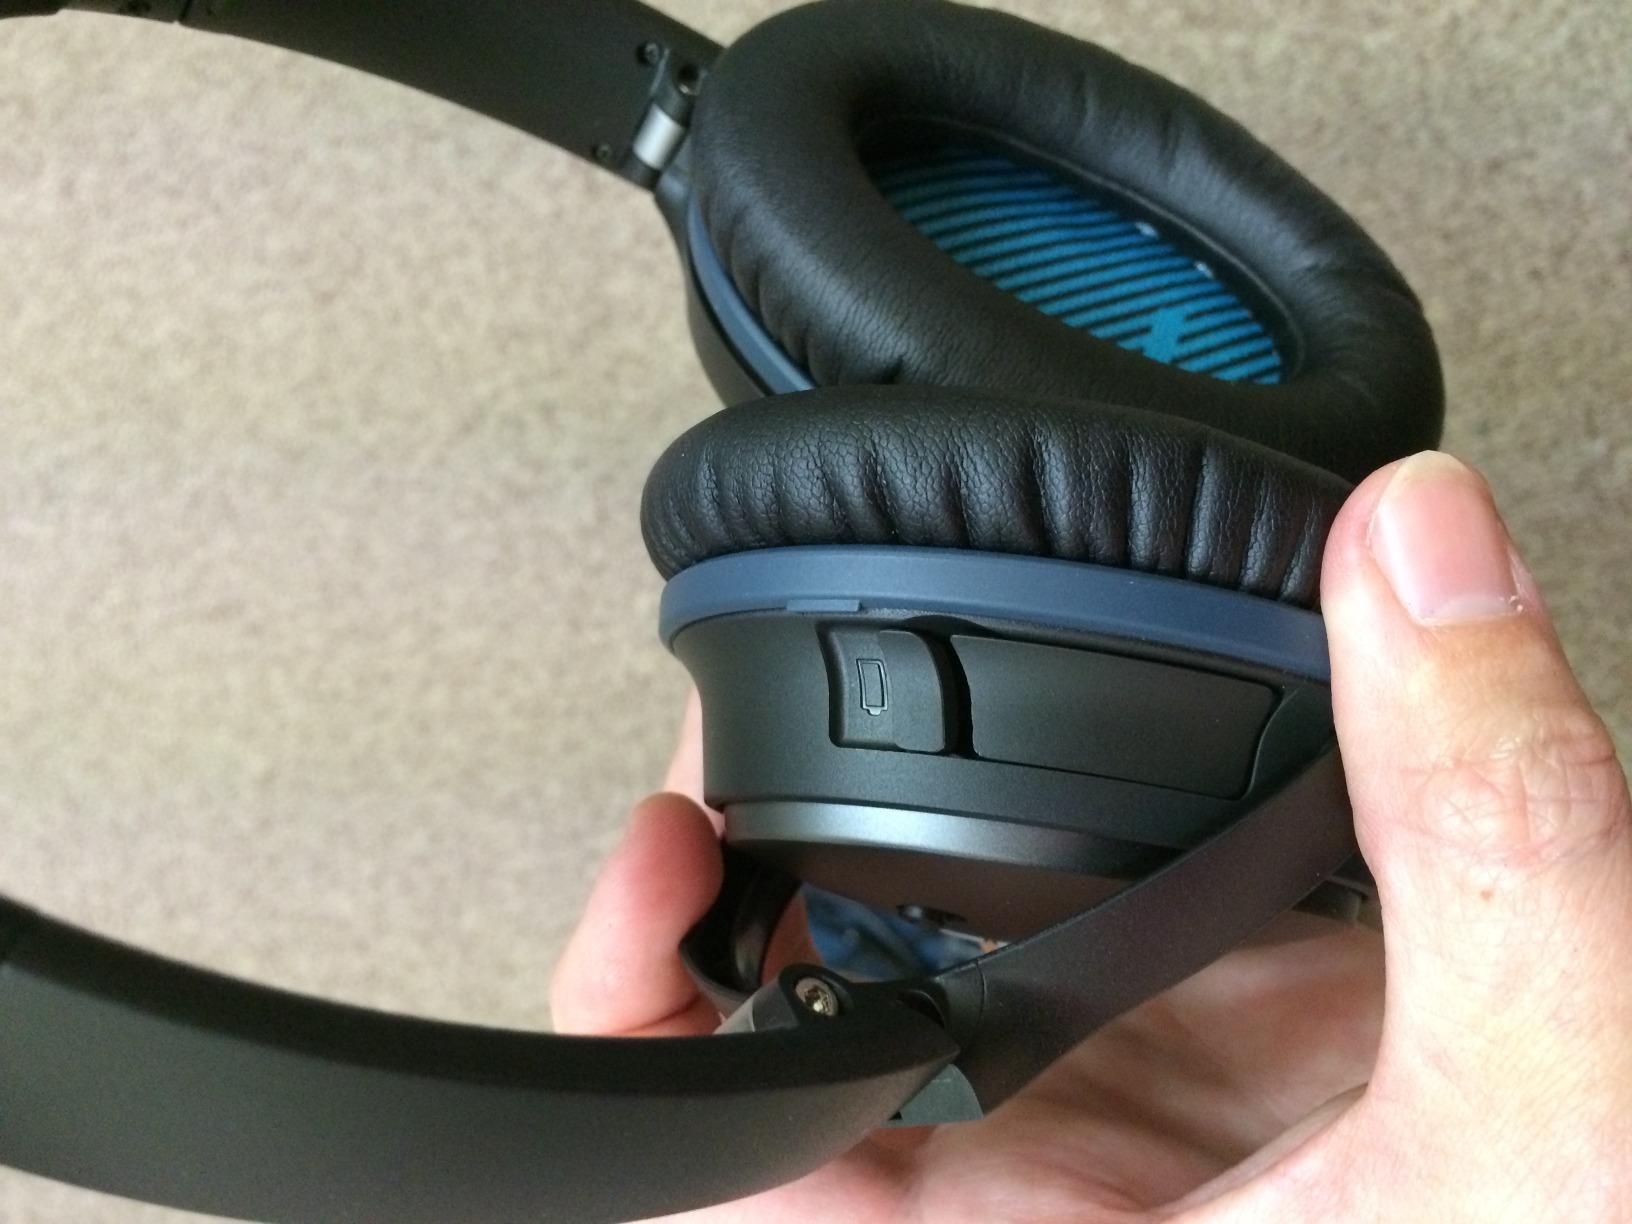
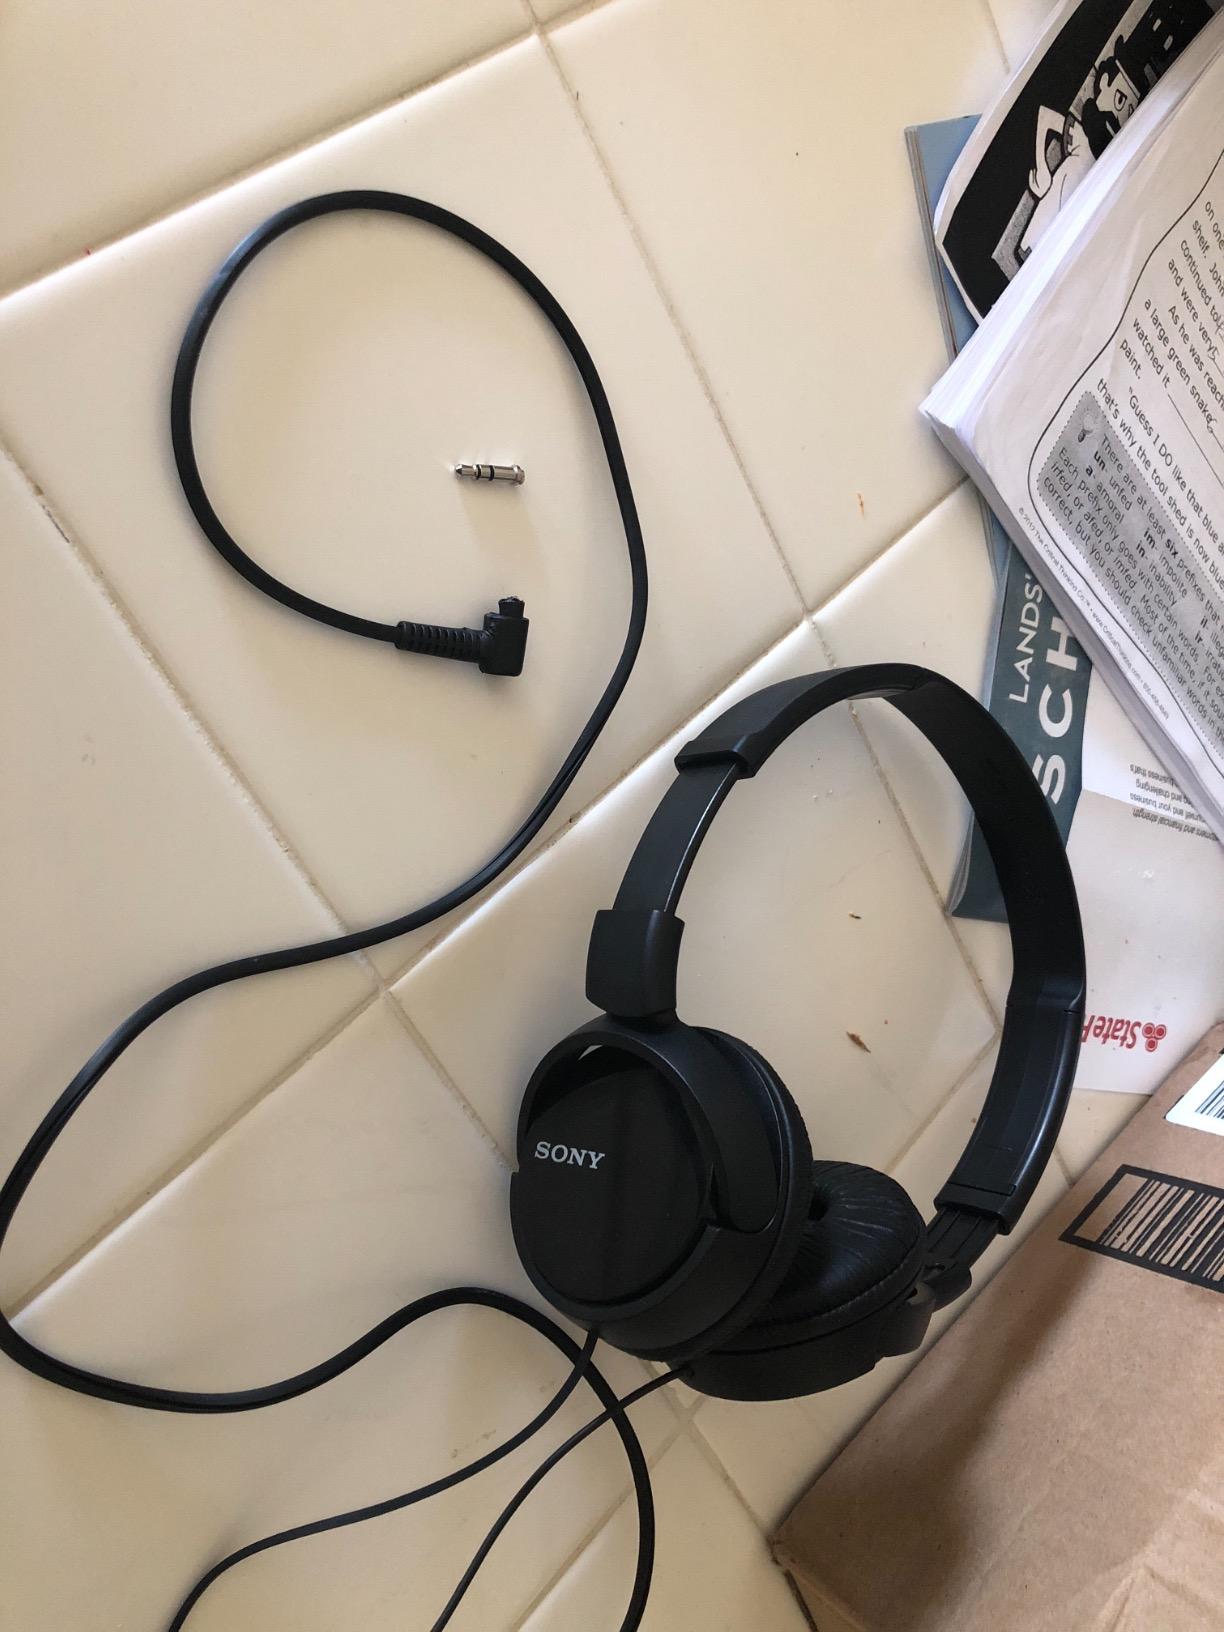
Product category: headphones
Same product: no